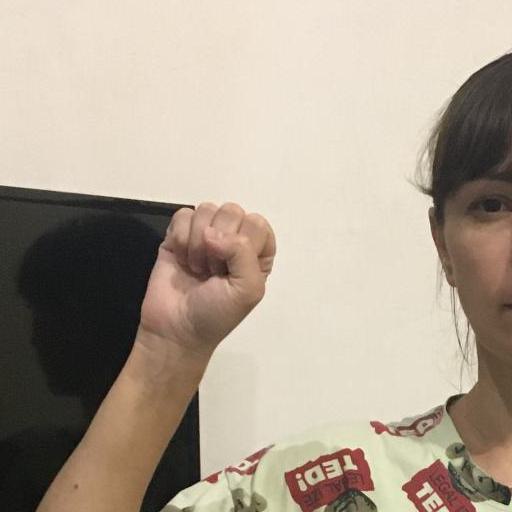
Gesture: fist